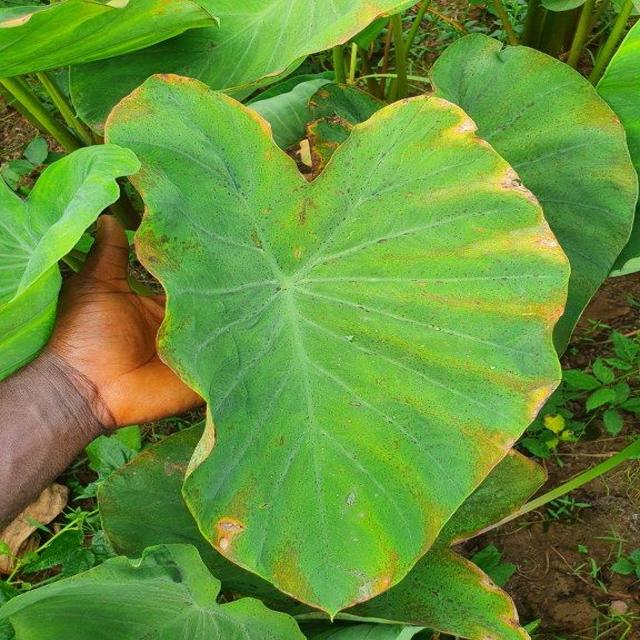
Label: Mid_Blight